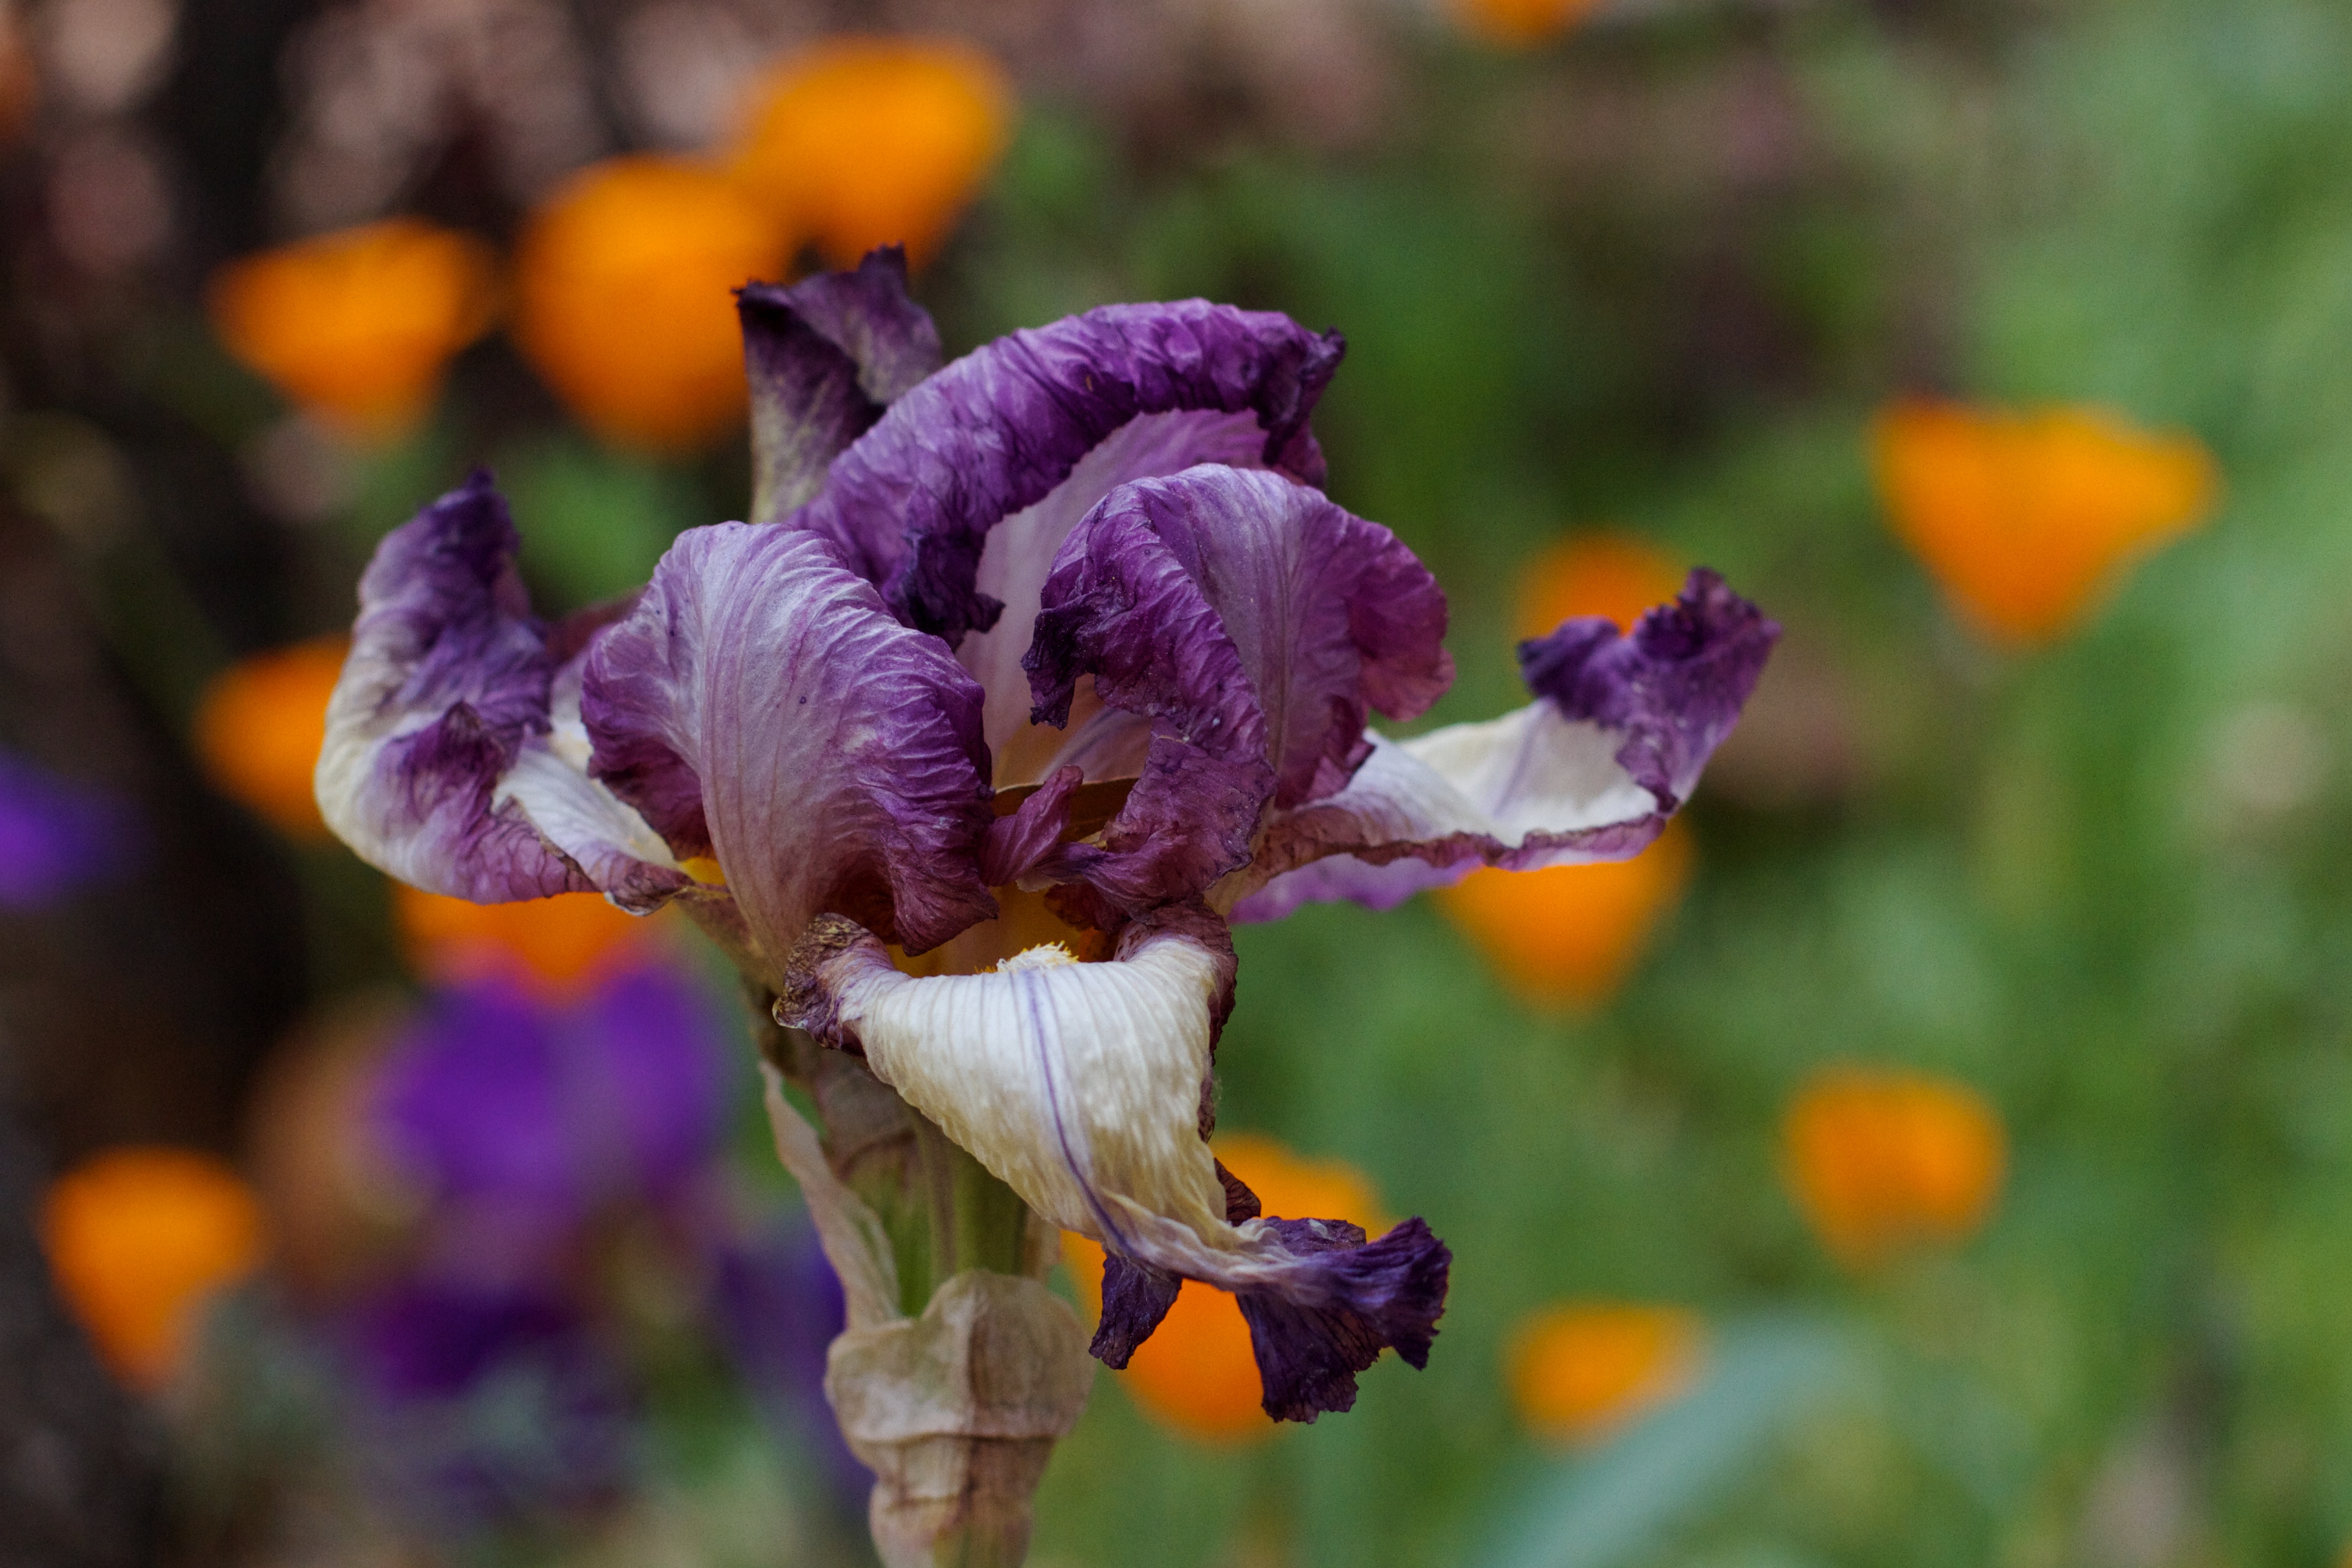
nature, blossom, plant, flower, petal, botany, flora, wildflower, iris, eye, organ, 2015365, macro photography, flowering plant, land plant, violet family, iris family